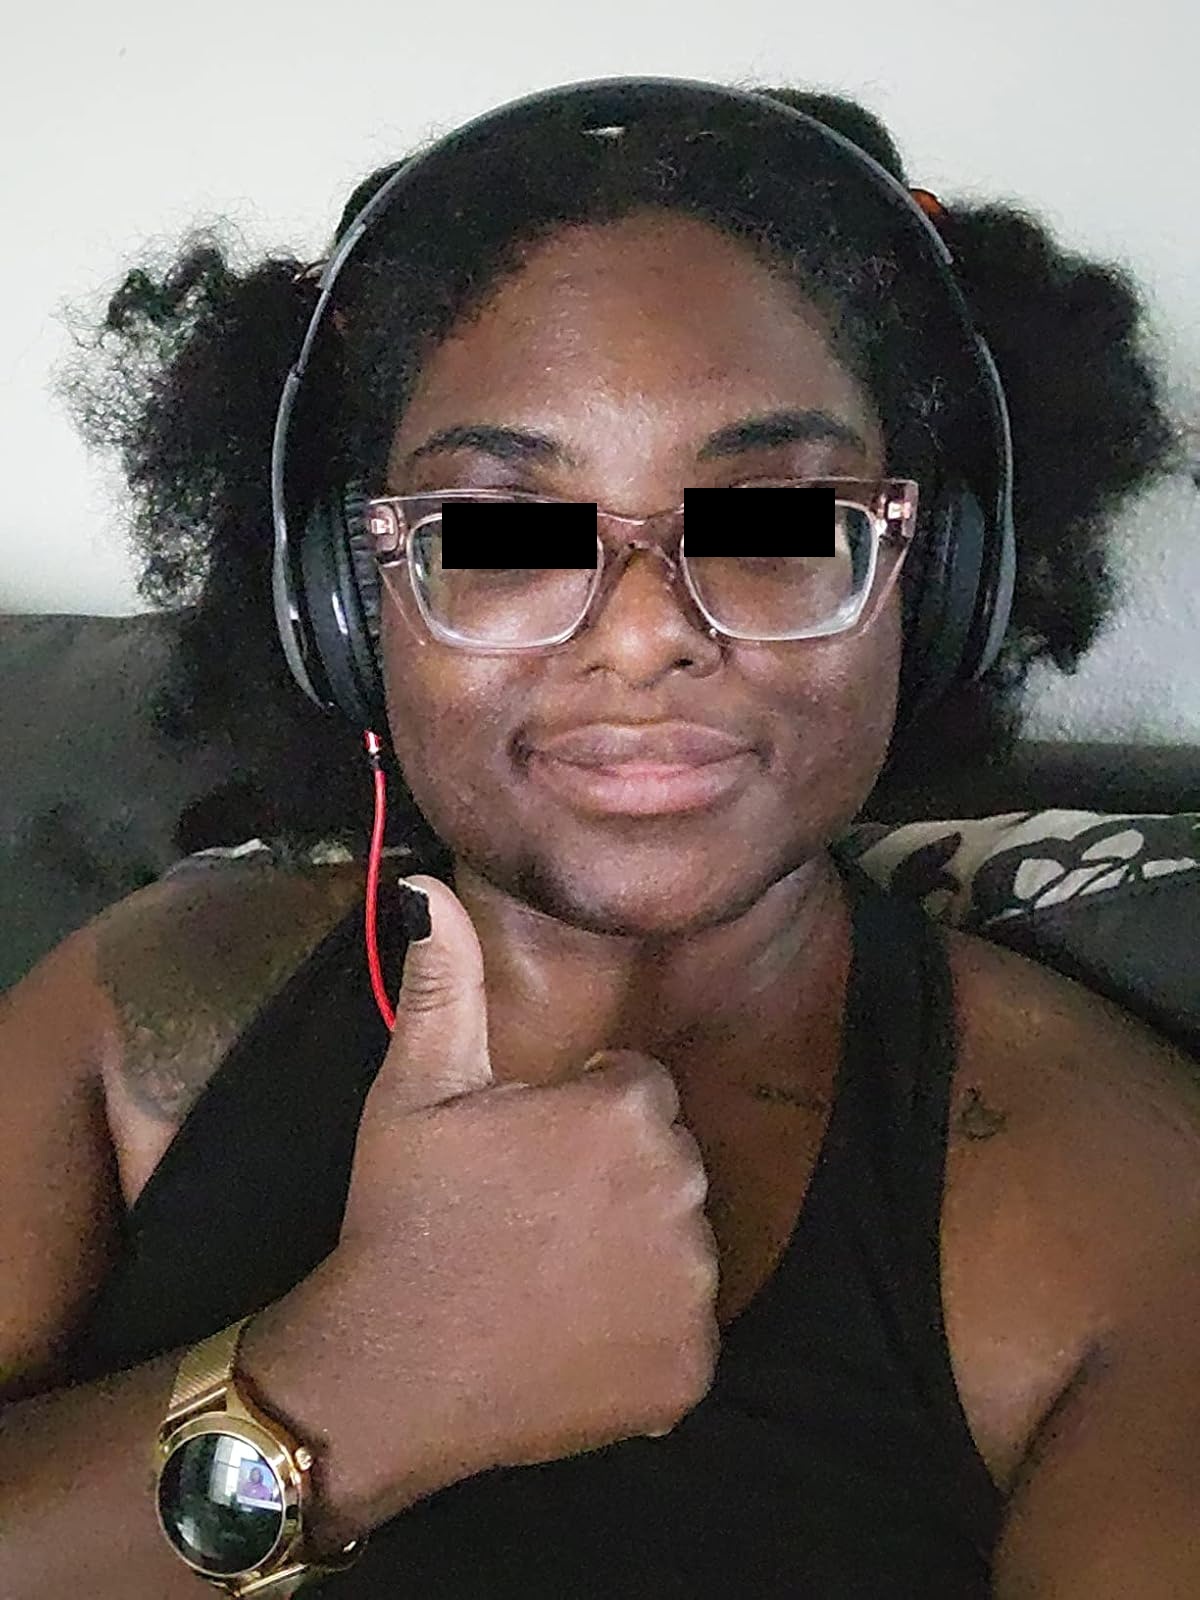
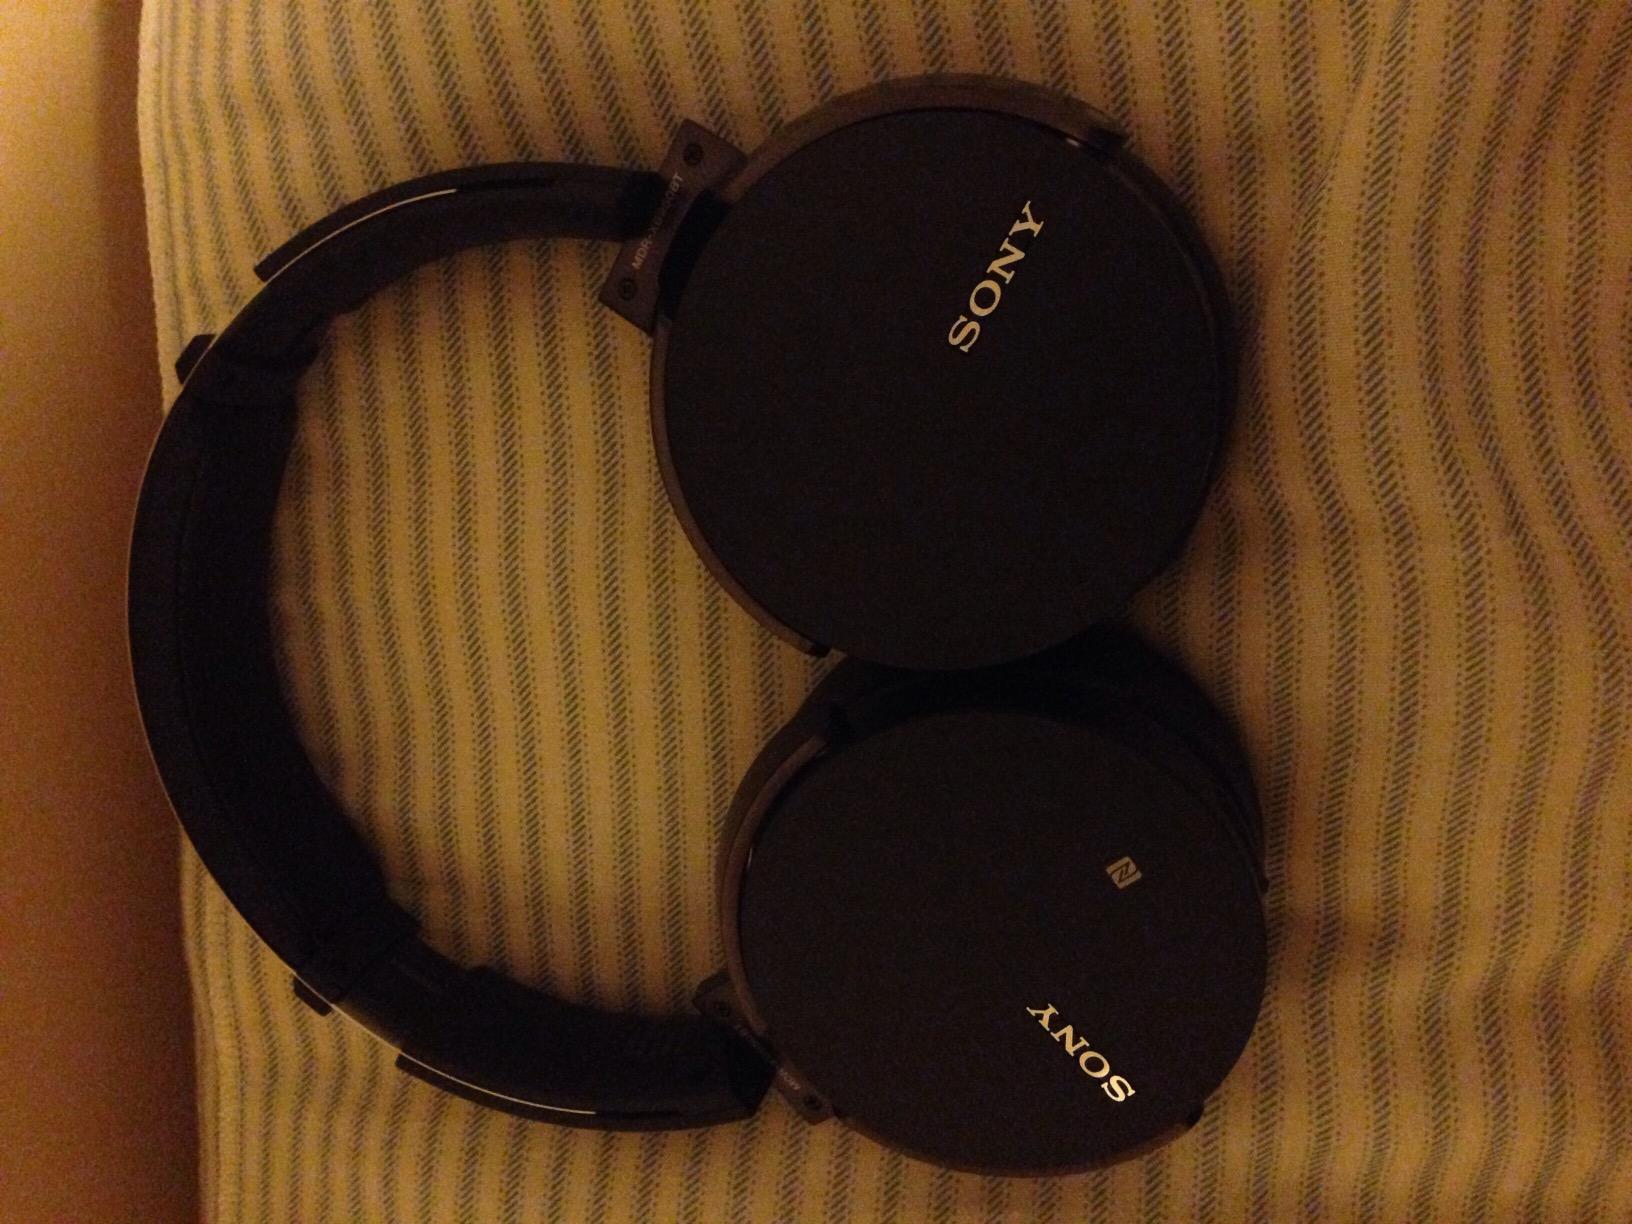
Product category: headphones
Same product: no